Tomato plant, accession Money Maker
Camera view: horizontal (90 deg, fisheye); turntable rotation: 0 degrees
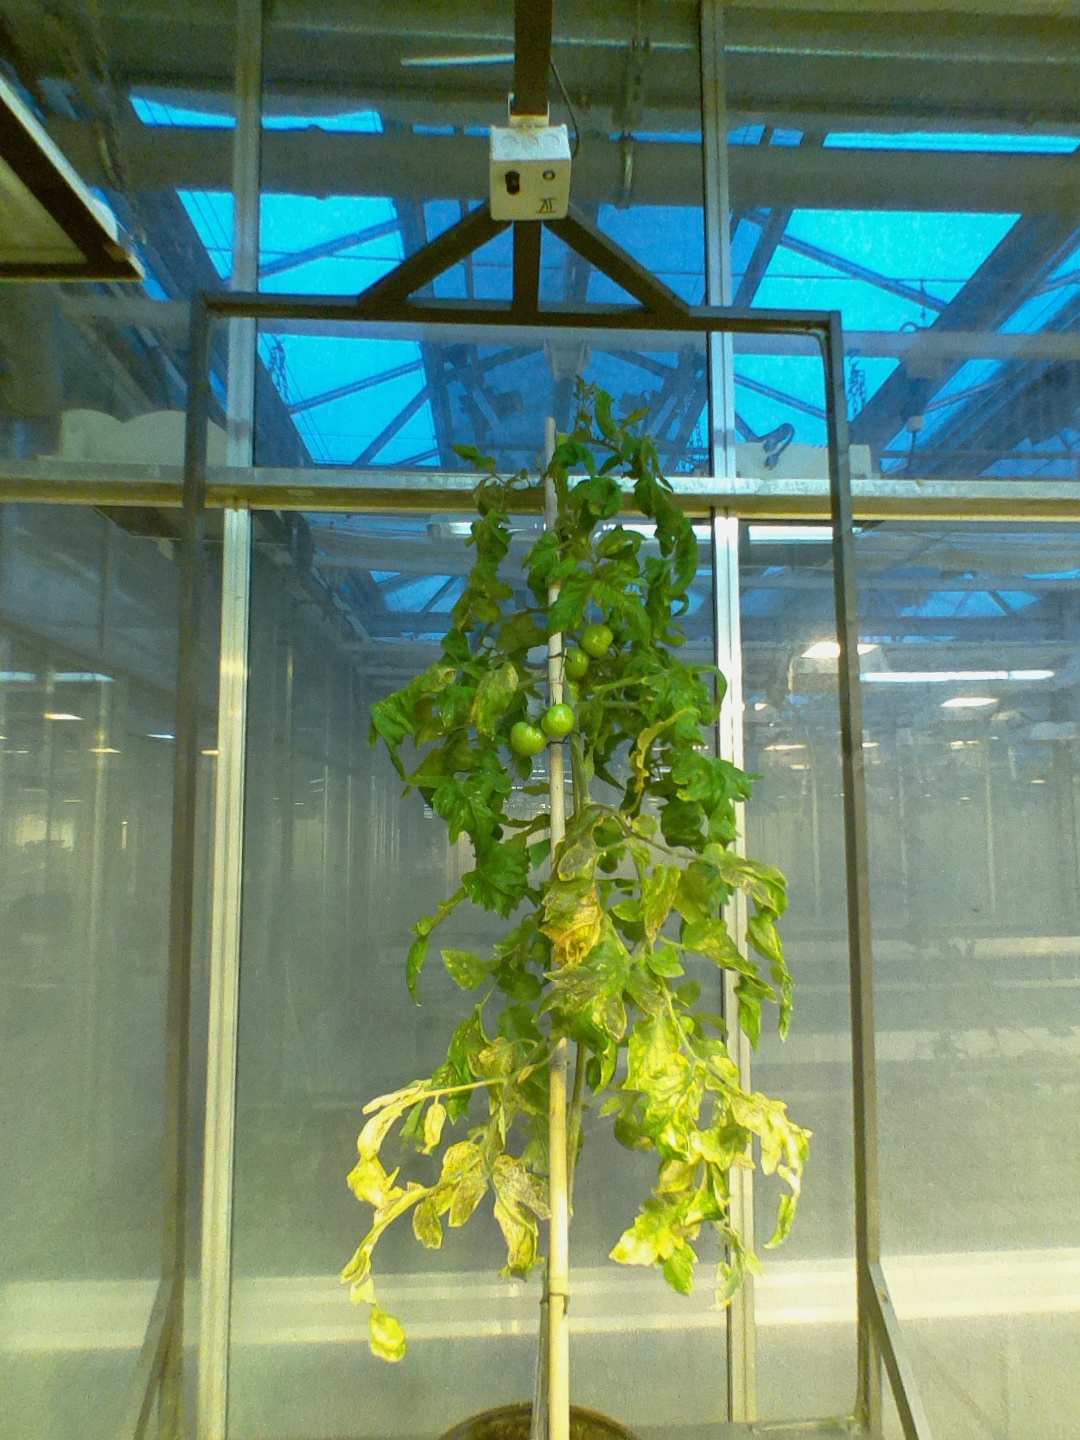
BBCH growth stage 74: 40%-50% of final fruit size